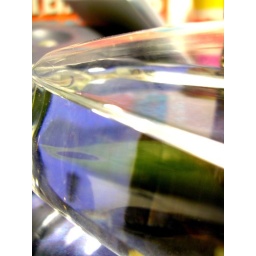
water in PVC bottle